Agbani Darego

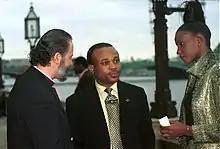
Agbani Darego pictured by Michael Spafford at the House of Commons in 2001

Darego has judged numerous pageant, fashion and modelling competitions including Miss World 2014, Miss England 2002,